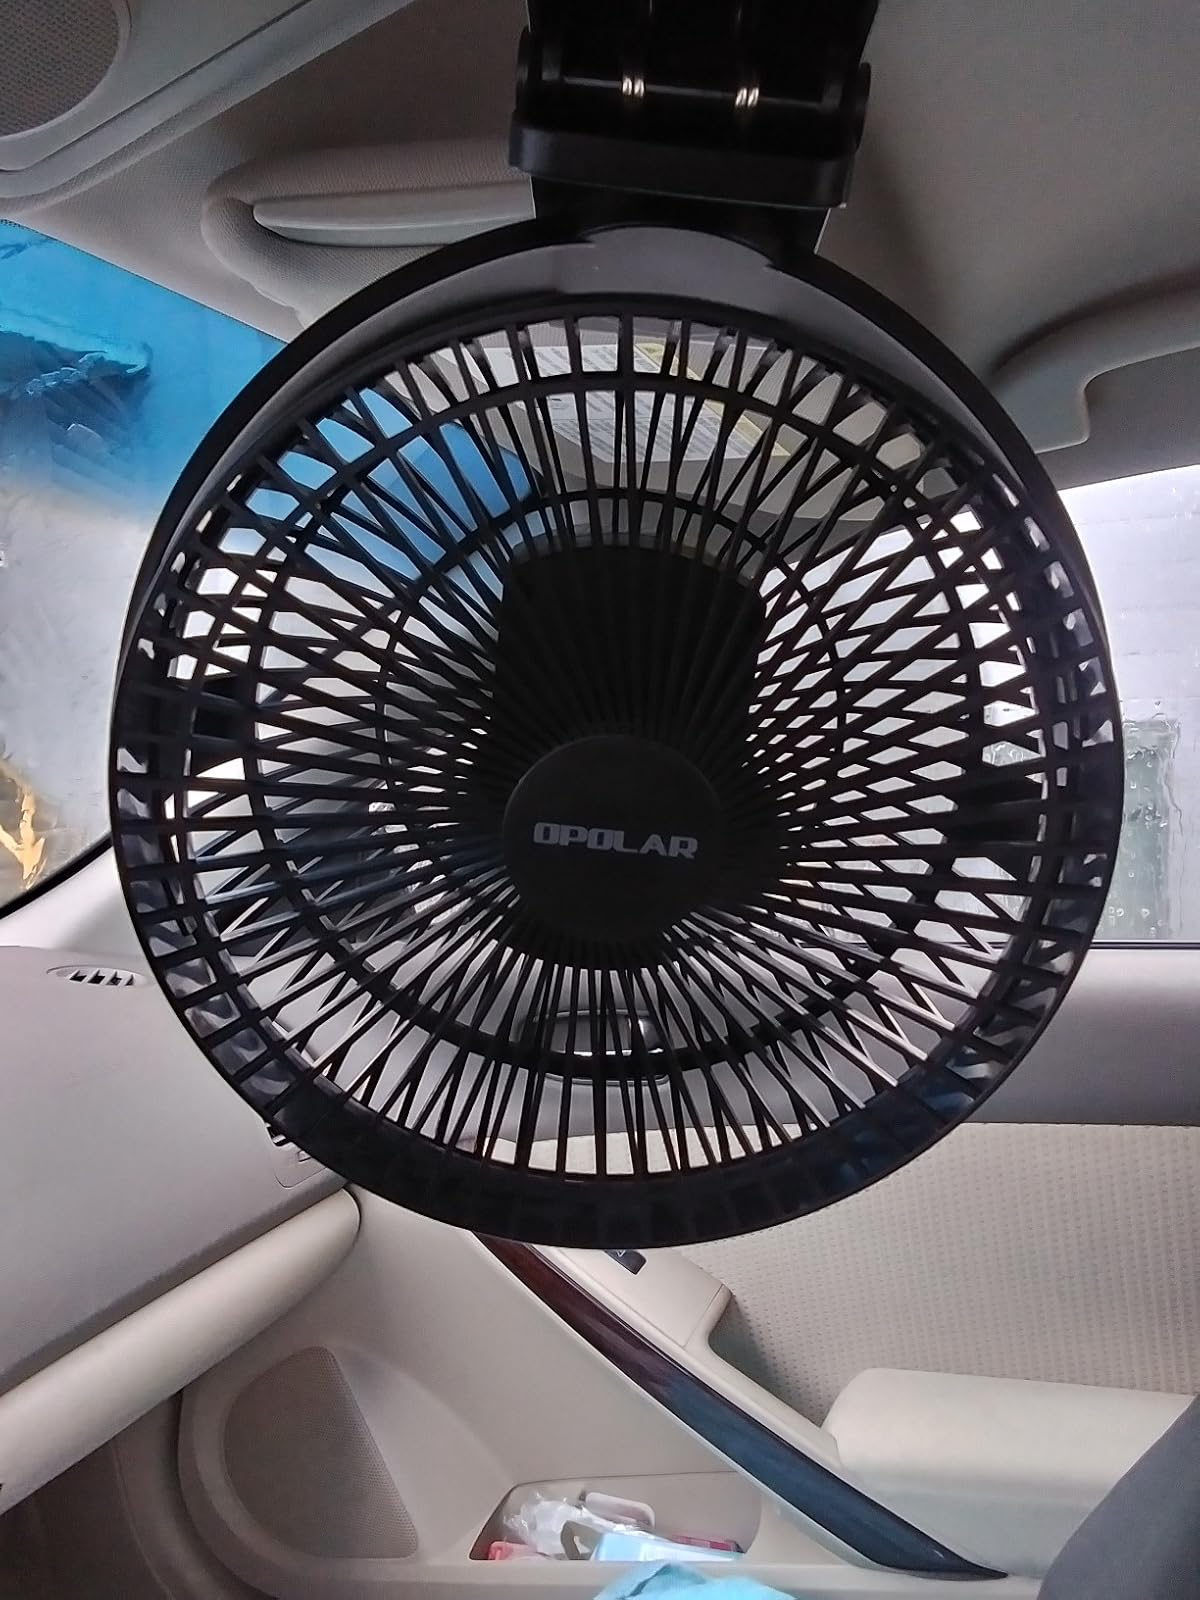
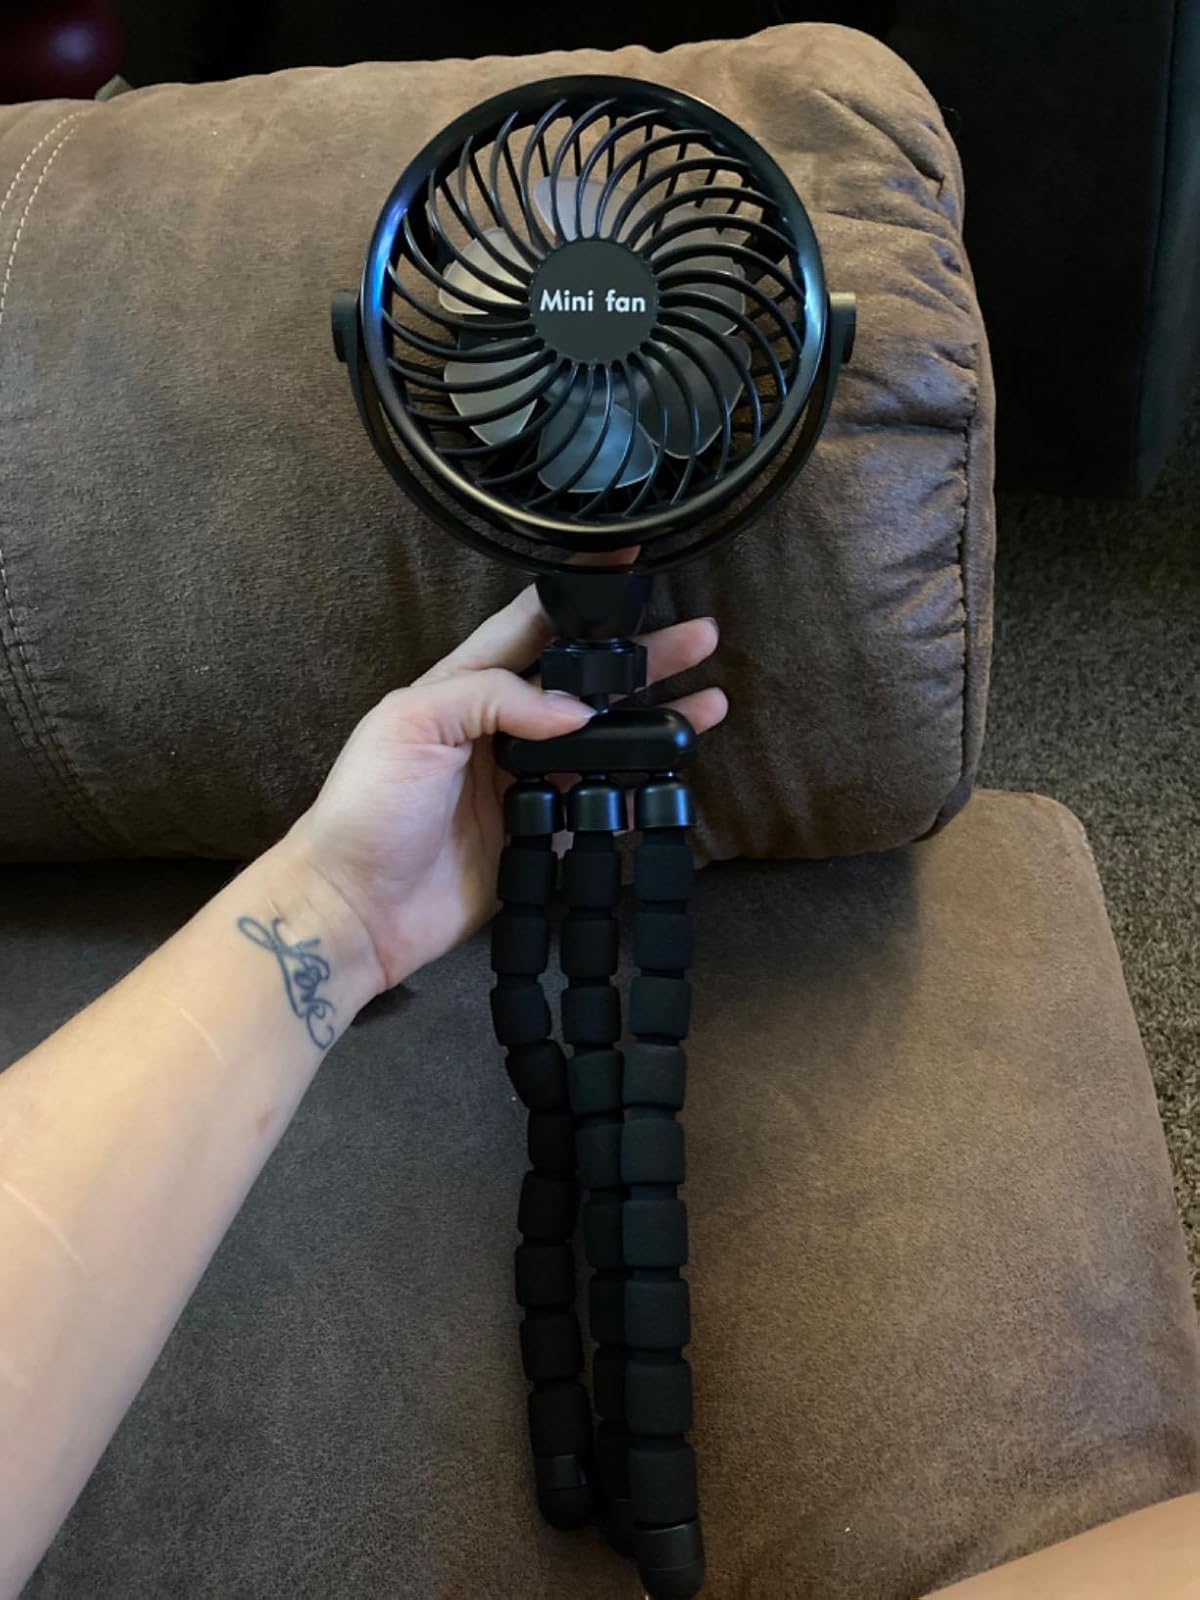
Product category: fan
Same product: no